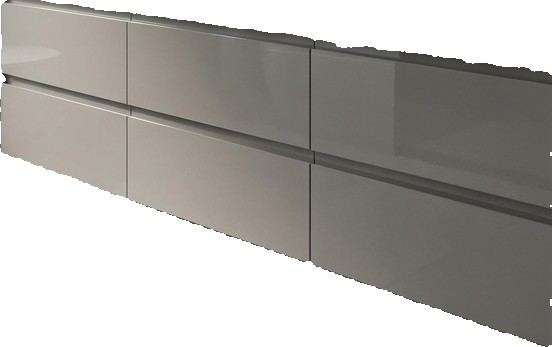
Surface category: cabinetry